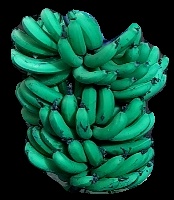
Variety: pachbale
Grade: grade3